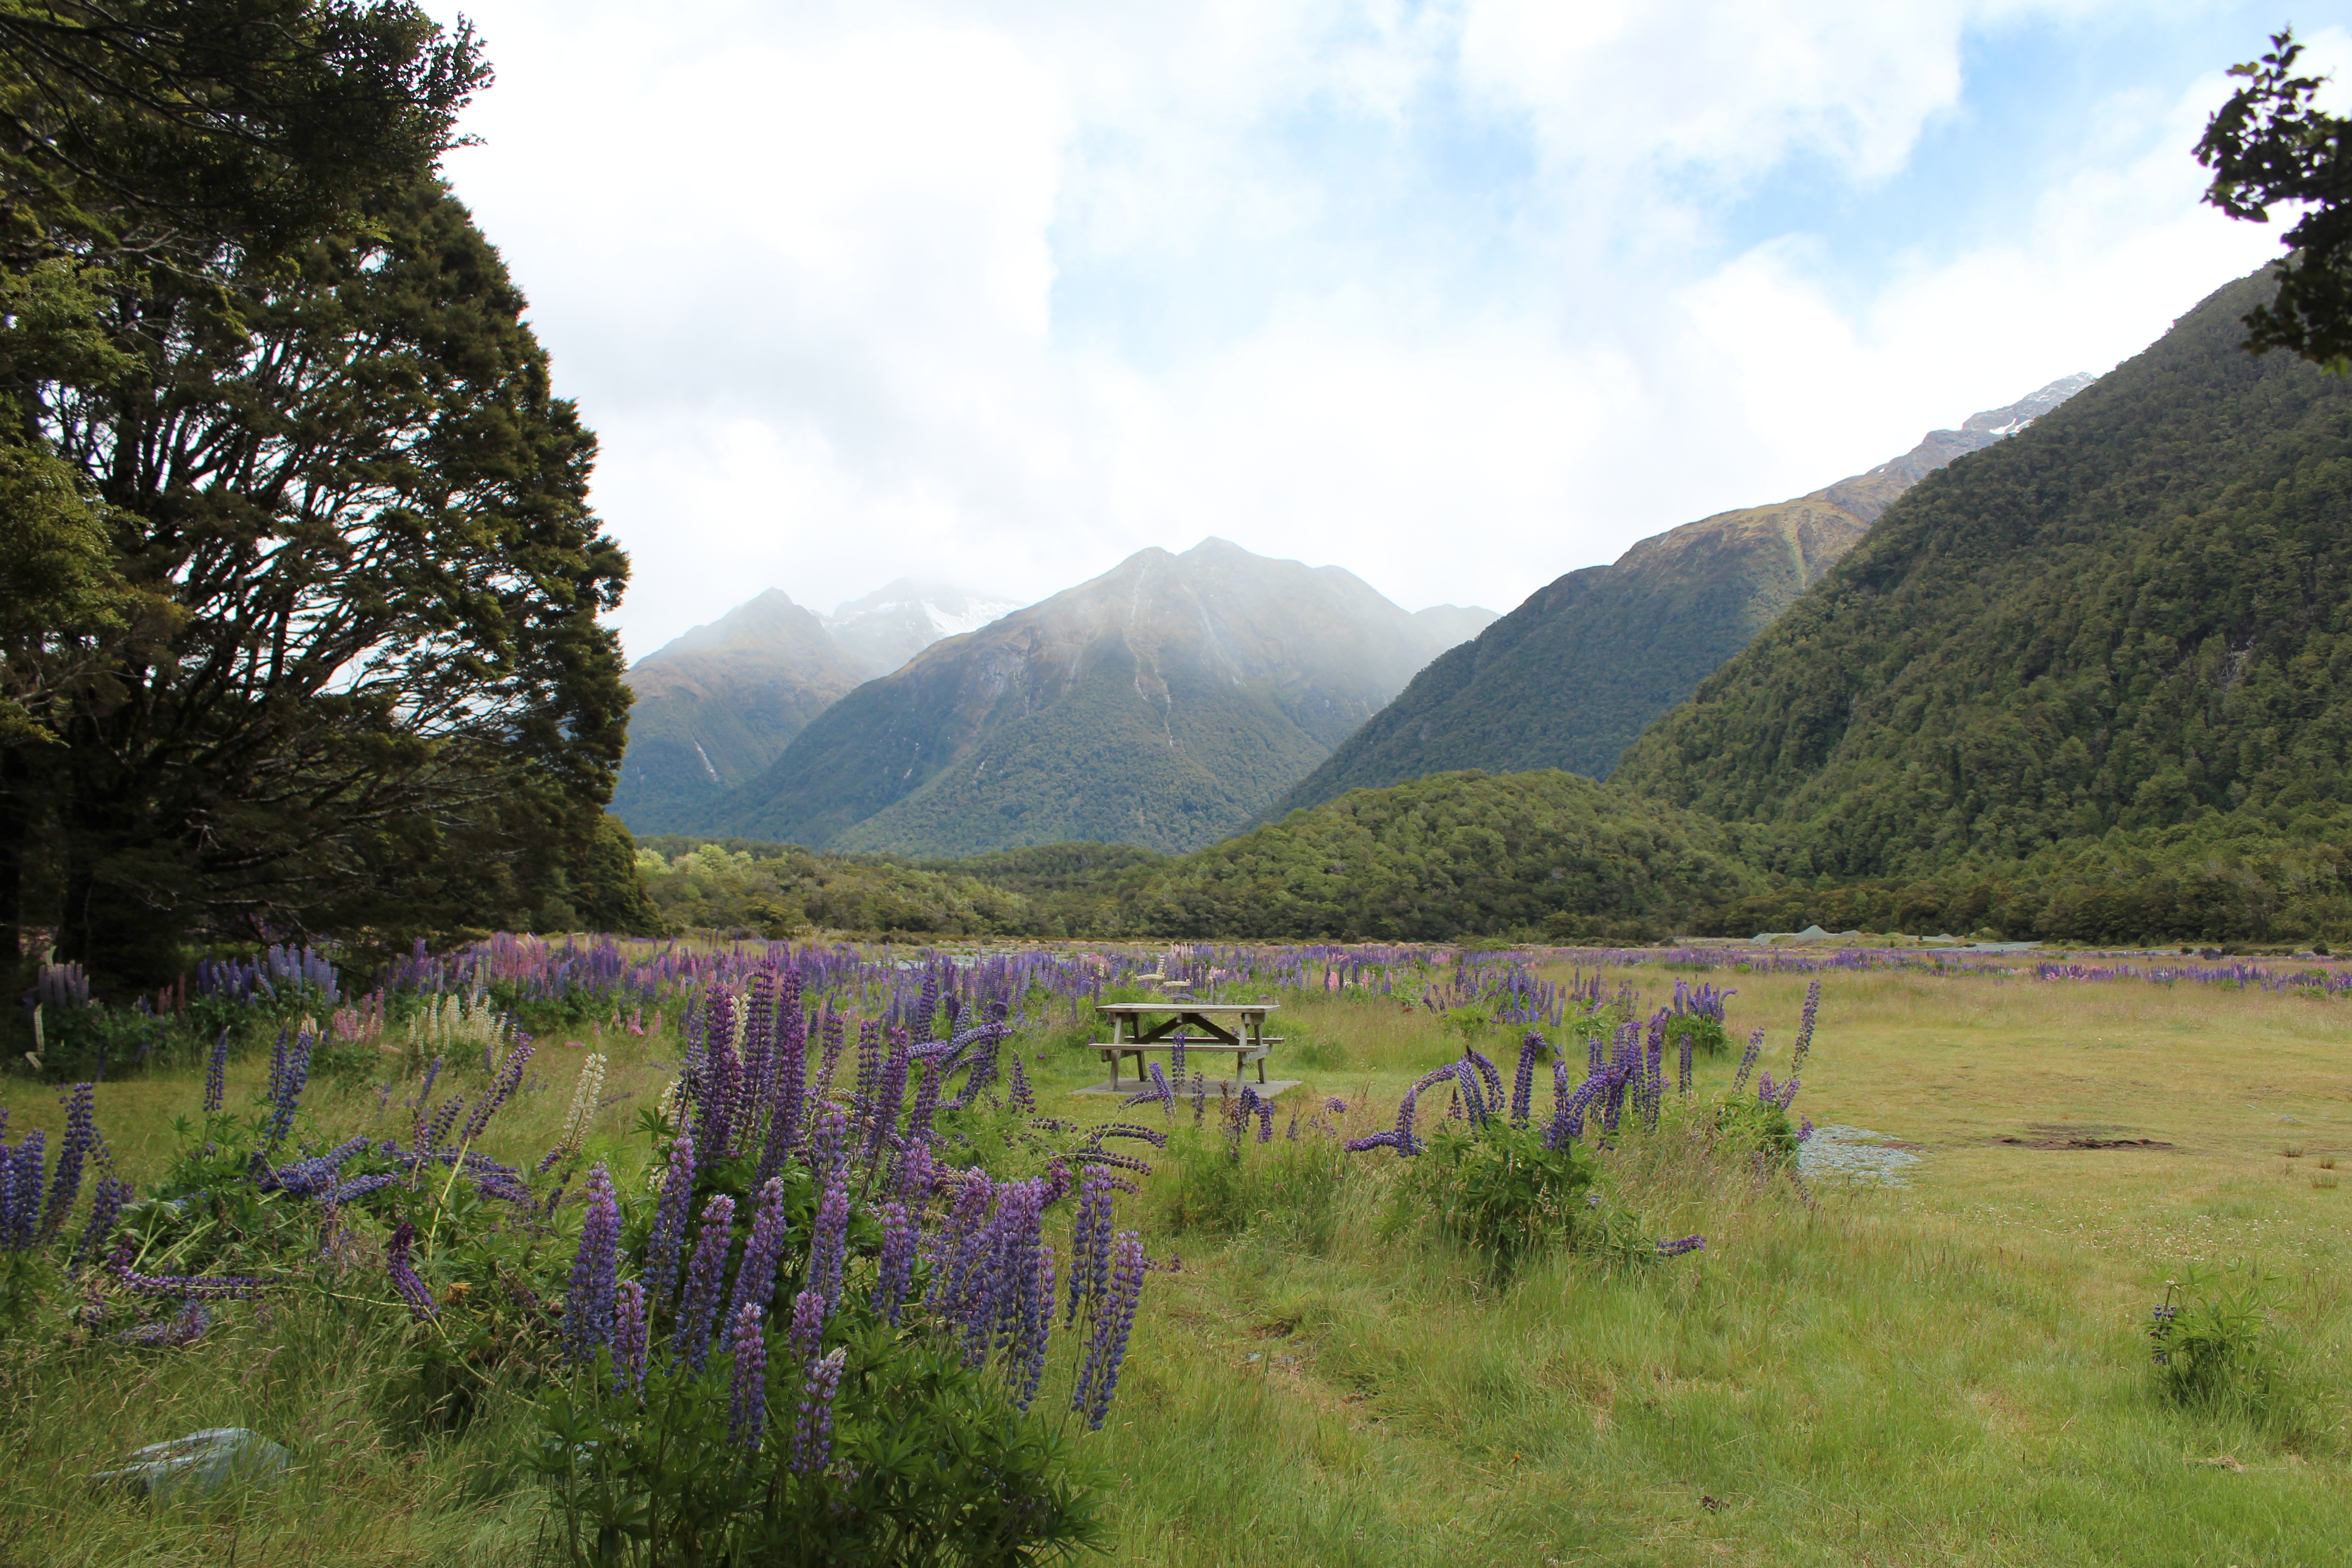
landscape, wilderness, mountain, bench, meadow, hill, flower, lake, valley, mountain range, natural, highland, ridge, wildflower, flowers, wild flowers, picnic, mountains, grassland, new zealand, plateau, mark, woodland, fell, loch, ecosystem, rural area, tarn, geographical feature, mountainous landforms